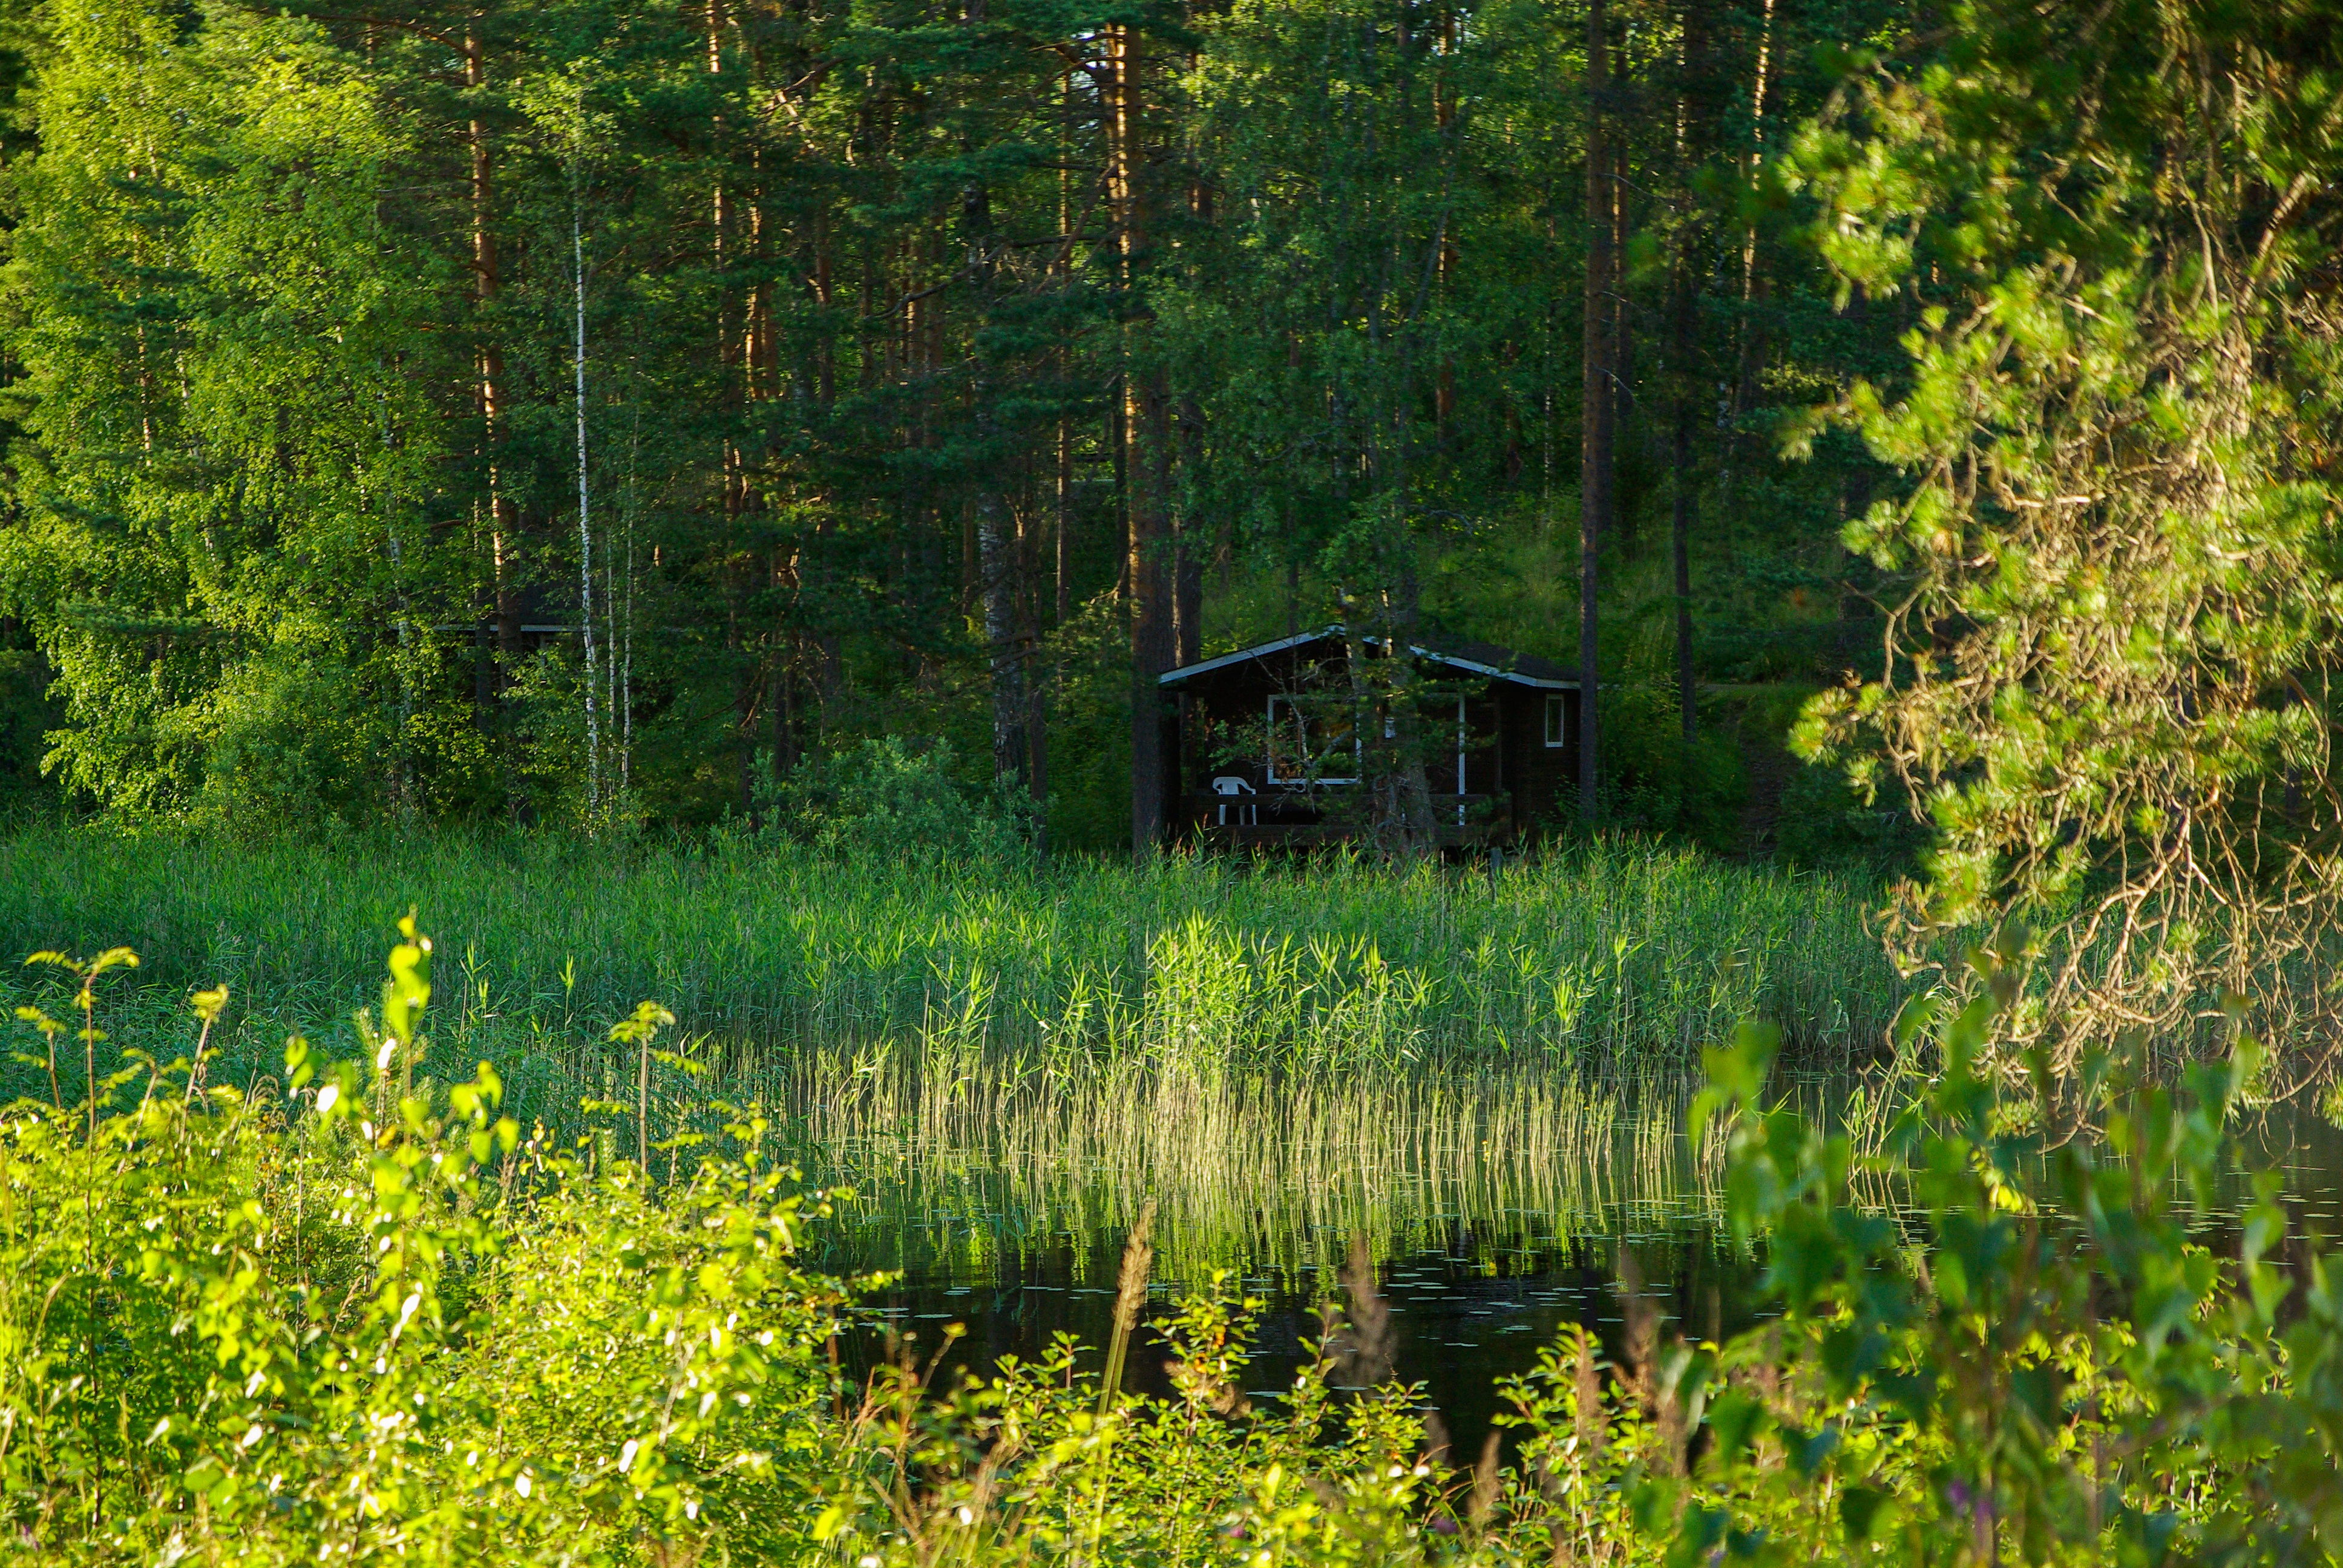
tree, forest, grass, swamp, wilderness, meadow, leaf, flower, lake, pond, green, jungle, autumn, vegetation, rainforest, wetland, reeds, finland, woodland, habitat, chalet, ecosystem, biome, natural environment, woody plant, temperate broadleaf and mixed forest, temperate coniferous forest